Andre Dawson

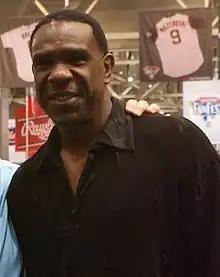
Dawson in 2009

Andre Nolan Dawson (born July 10, 1954), nicknamed "the Hawk" and "Awesome Dawson", is an American former professional baseball outfielder who played 21 seasons in Major League Baseball (MLB). He played for four different teams as a center and right fielder, spending most of his career with the Montreal Expos and Chicago Cubs.